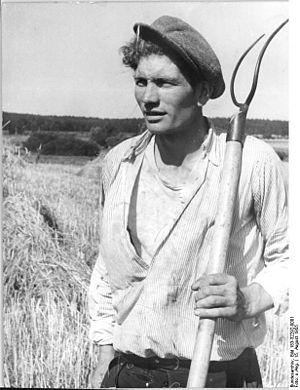
Høtyv
Tysk landmand med høtyv
En Høtyv eller en fork er et redskab bestående af et skaft med – oftest to – spidse metalgrene, der i landbruget bruges til at håndtere neg, halm- og høballer med.